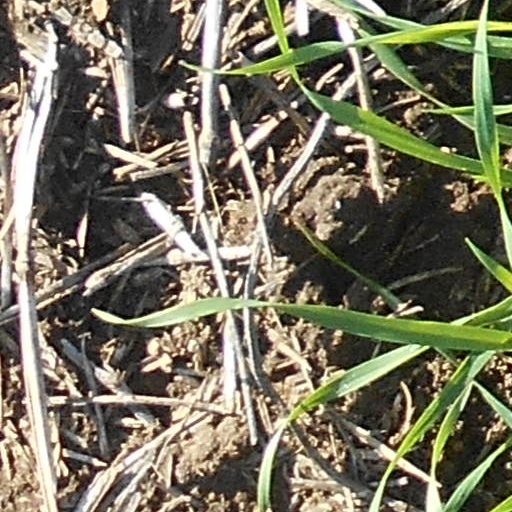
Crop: wheat